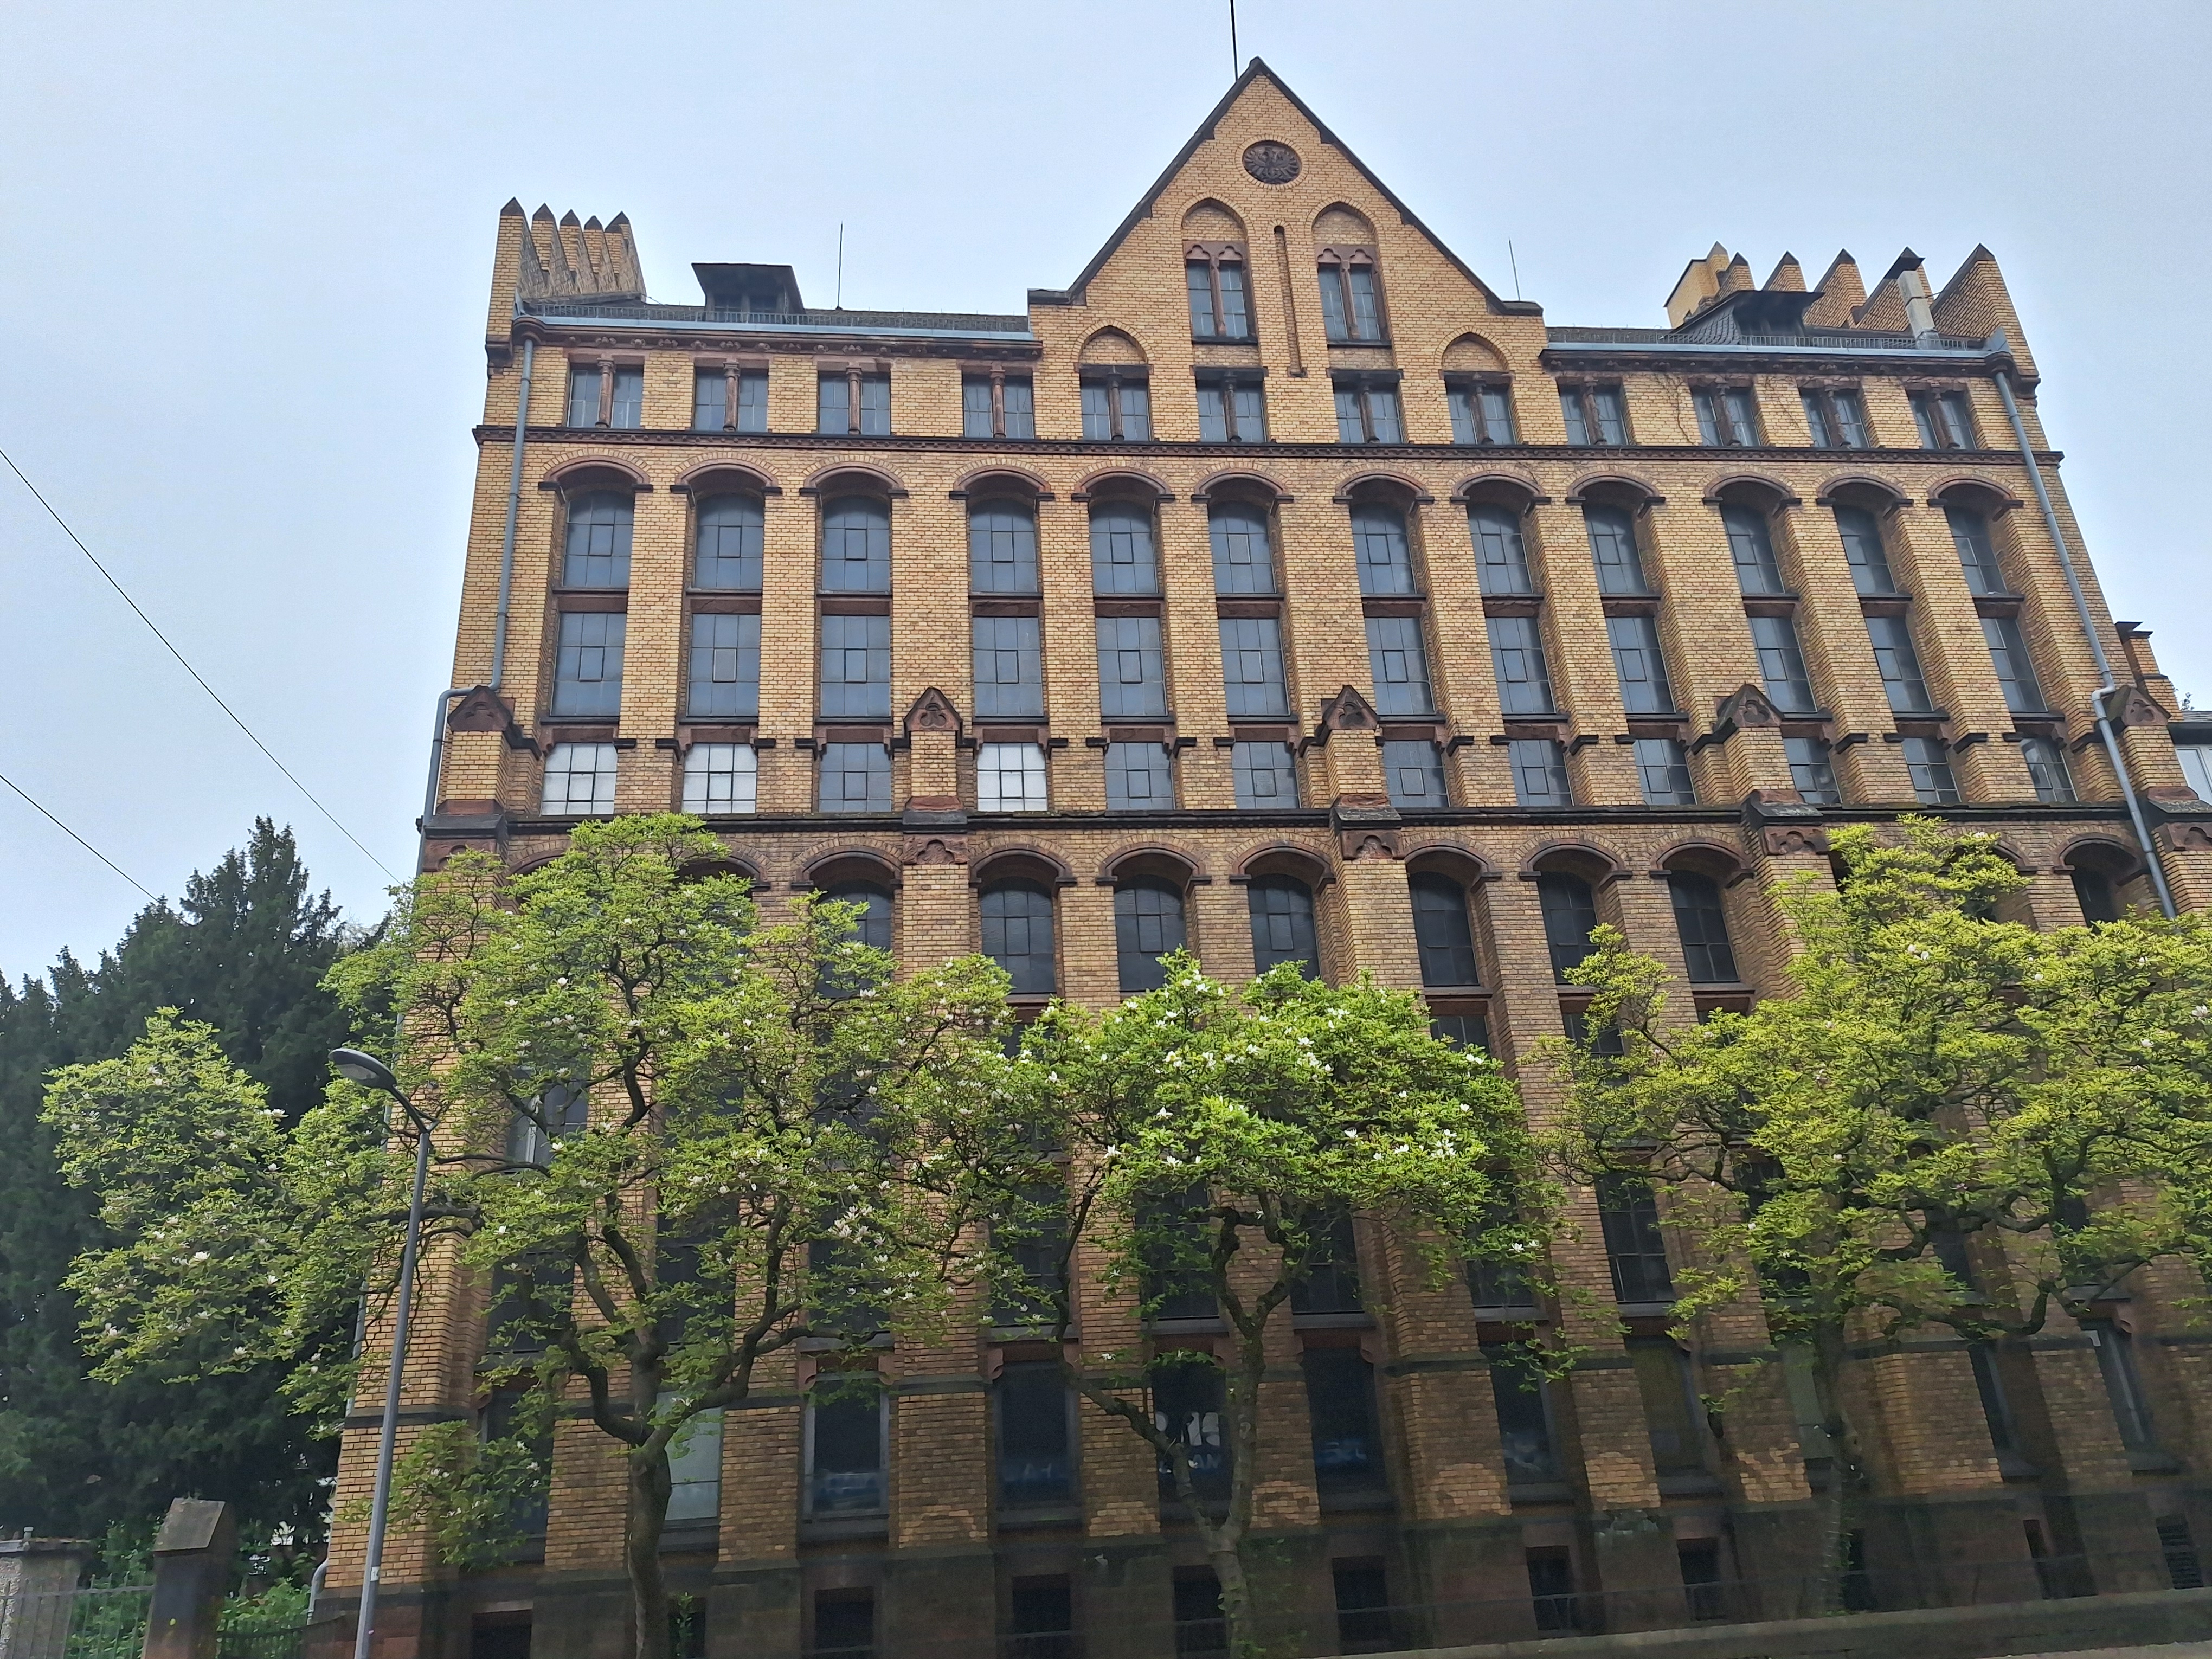
Building: Universitätsstraße 25